Saint Kitts and Nevis

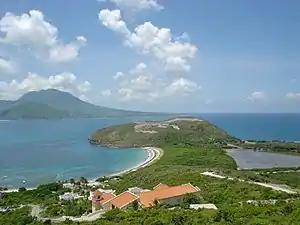
A view of Nevis island from the southeastern peninsula of Saint Kitts

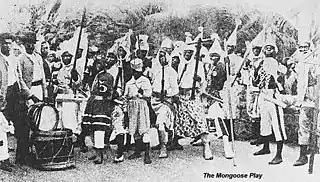
The "Mongoose Play", a popular production of folk theatre and music

The capital city is Basseterre, located on the larger island of Saint Kitts. Basseterre is also the main port for passenger entry (via cruise ships) and cargo. The smaller island of Nevis lies approximately to the southeast of Saint Kitts, across a shallow channel called The Narrows.